Clovis II

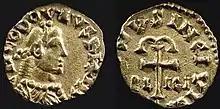
A sou of Clovis II

Clovis II (633 – 657) was King of the Franks in Neustria and Burgundy, having succeeded his father Dagobert I in 639. His brother Sigebert III had been King of Austrasia since 634. He was initially under the regency of his mother Nanthild until her death in her early thirties in 642. Nanthild's death allowed Clovis to fall under the influence of the secular magnates, who reduced the royal power in their own favour; first Aega and then Erchinoald. The Burgundian mayor of the palace Flaochad used him to lure his rival, Willebad, to a battle in Autun, in which Willebad was killed.